Beijing Air and Space Museum

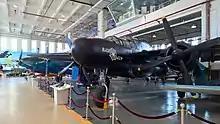
The P-61 Black Widow

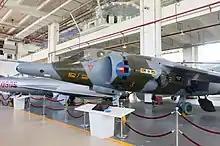
Harrier GR3

The Silver Eagle Air Patrol exhibit is split into two areas: Beihang Specialty Aircraft and Physical Aircraft Displays. The exhibit displays over 30 domestic and international aircraft. Some of these aircraft were designed and produced by the university itself. The exhibit is set up in a circular layout and is planned so that as one walks through they can see the evolution of aircraft over time. There are touchscreens that correspond to each plane that provides relevant background information so visitors can learn the technologies and stories behind each of these aircraft. Behind each aircraft is a painted panel that is themed to the plane to help create an immersive background.